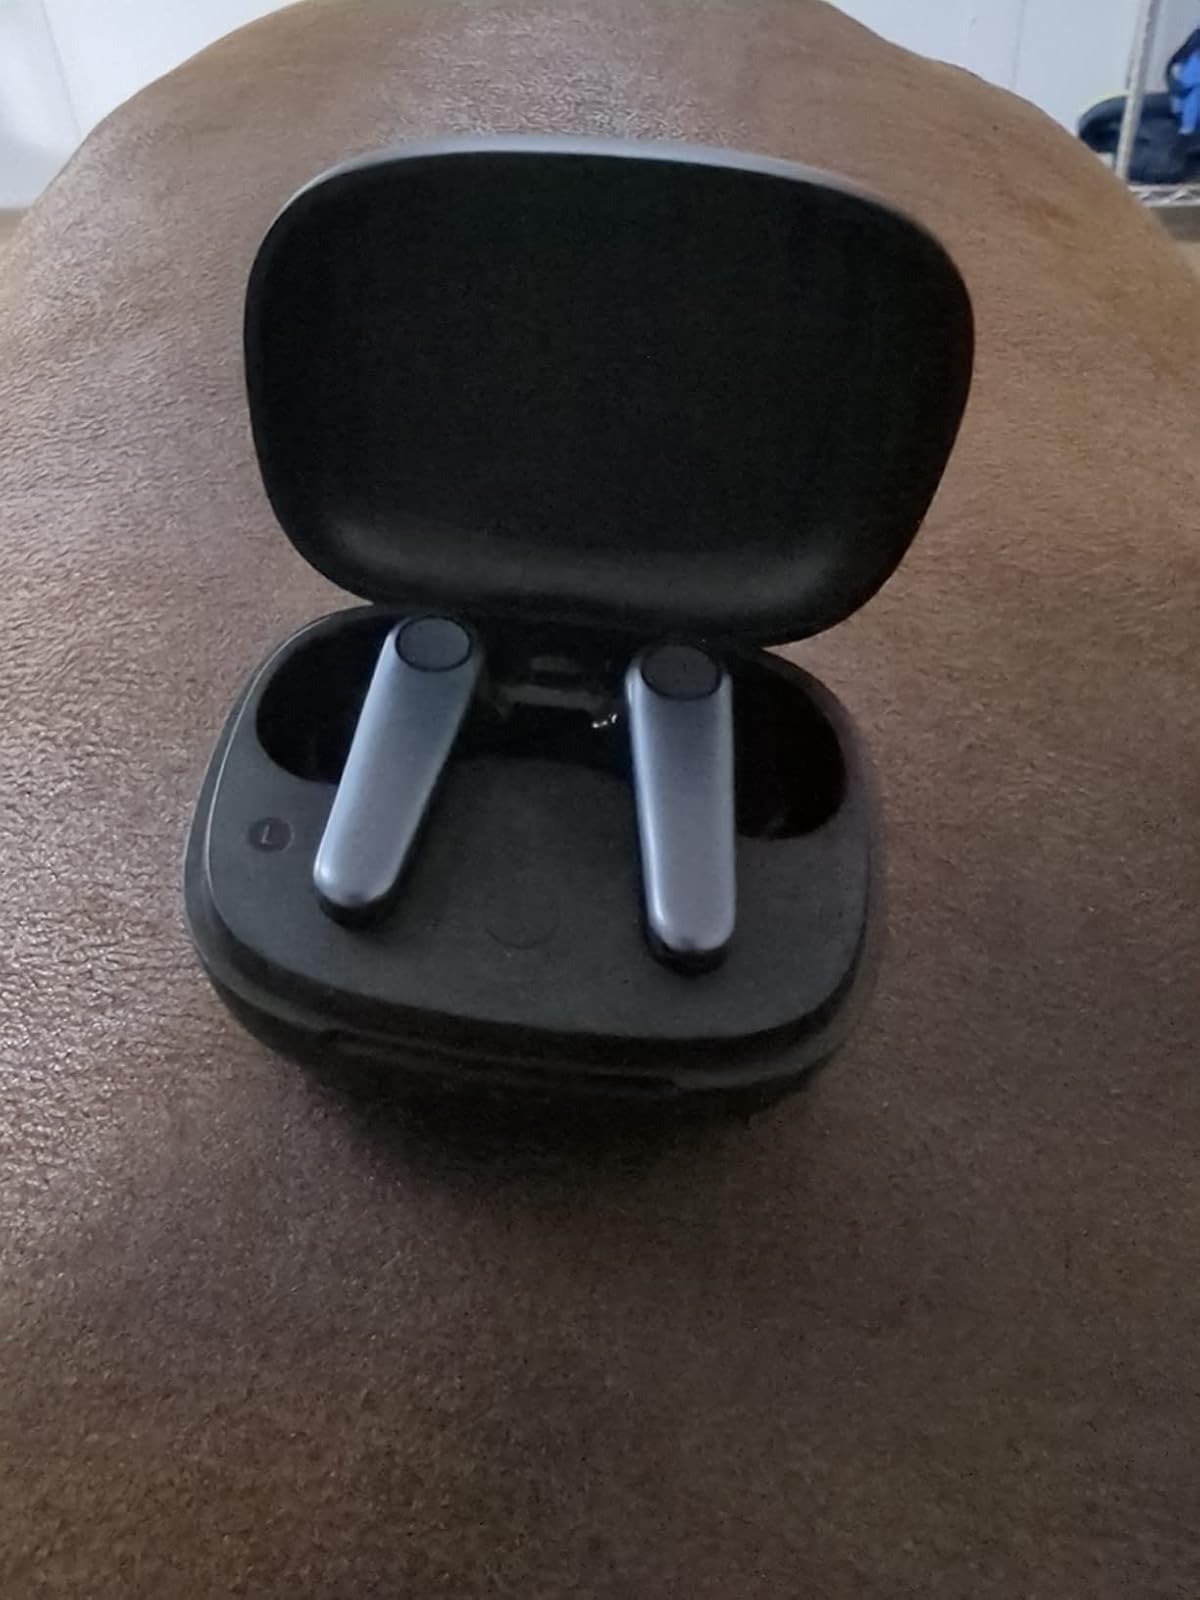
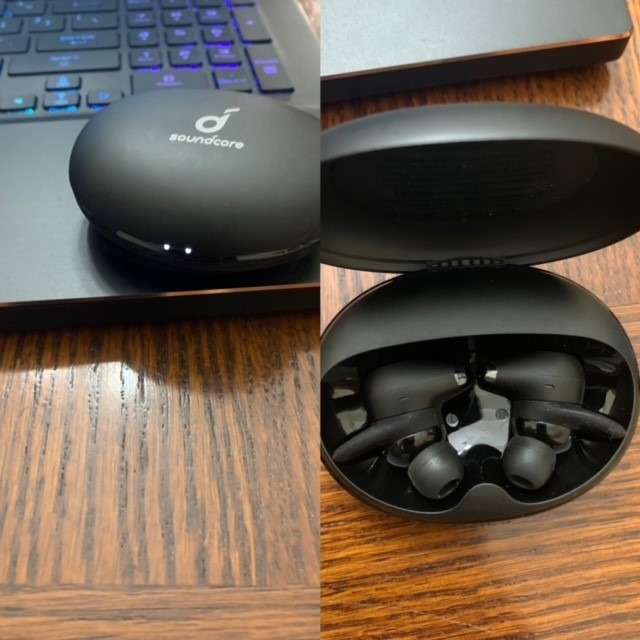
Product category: earbuds
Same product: no